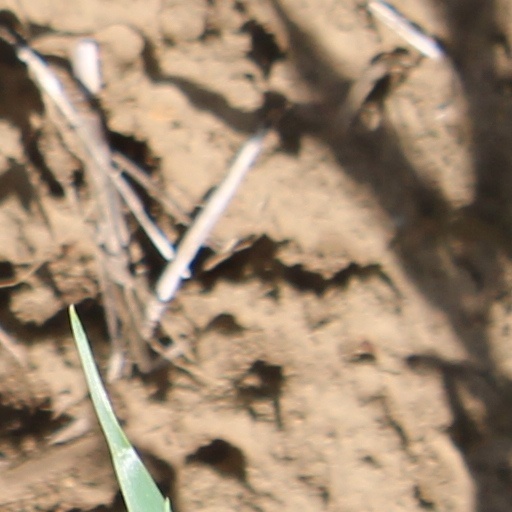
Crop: wheat